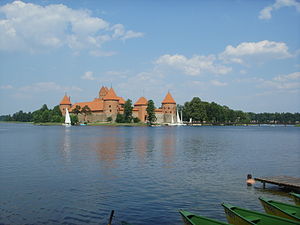
Trakai historiske nationalpark
Trakai Ø-slot
Trakai historiske nationalpark er en nationalpark i Vilnius apskritis i Litauen, 30 km vest for Vilnius på 8.200 ha. Parken blev oprettet i 1992 for at bevare den litauiske kulturarv, det historiske Trakai og Trakai slot. Parkens administrative hovedkvarter er placeret i Trakai, engang hovedstad i Litauen, med det berømte Trakai Ø-slot. Under parkadministrationen hører også det tidligere Trakai Senieji slot og andre arkæologiske fund.